2016 Formula One World Championship

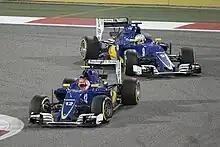
Following the Austrian Grand Prix, Sauber was the last remaining team that had not scored a single point in the 2016 Formula One World Championship.

Lewis Hamilton took the championship lead from Nico Rosberg at the next round in Hungary, leading another Mercedes 1–2 finish to gain a six-point lead in the Drivers' Championship standings. The Grand Prix was marked by controversy: Rosberg secured pole position on a drying circuit in qualifying after McLaren's Fernando Alonso spun in front of him necessitating a double waved yellow flag. Although race stewards confirmed that Rosberg had slowed, he nevertheless secured pole with his lap time. The race saw Jenson Button fall afoul of new restrictions on pit-to-car communications that demanded that any car with an issue serious enough to require the intervention of the team be pitted or retired. Button reported a brake issue—which was later revealed to be a faulty sensor—and was penalised for unauthorised assistance.